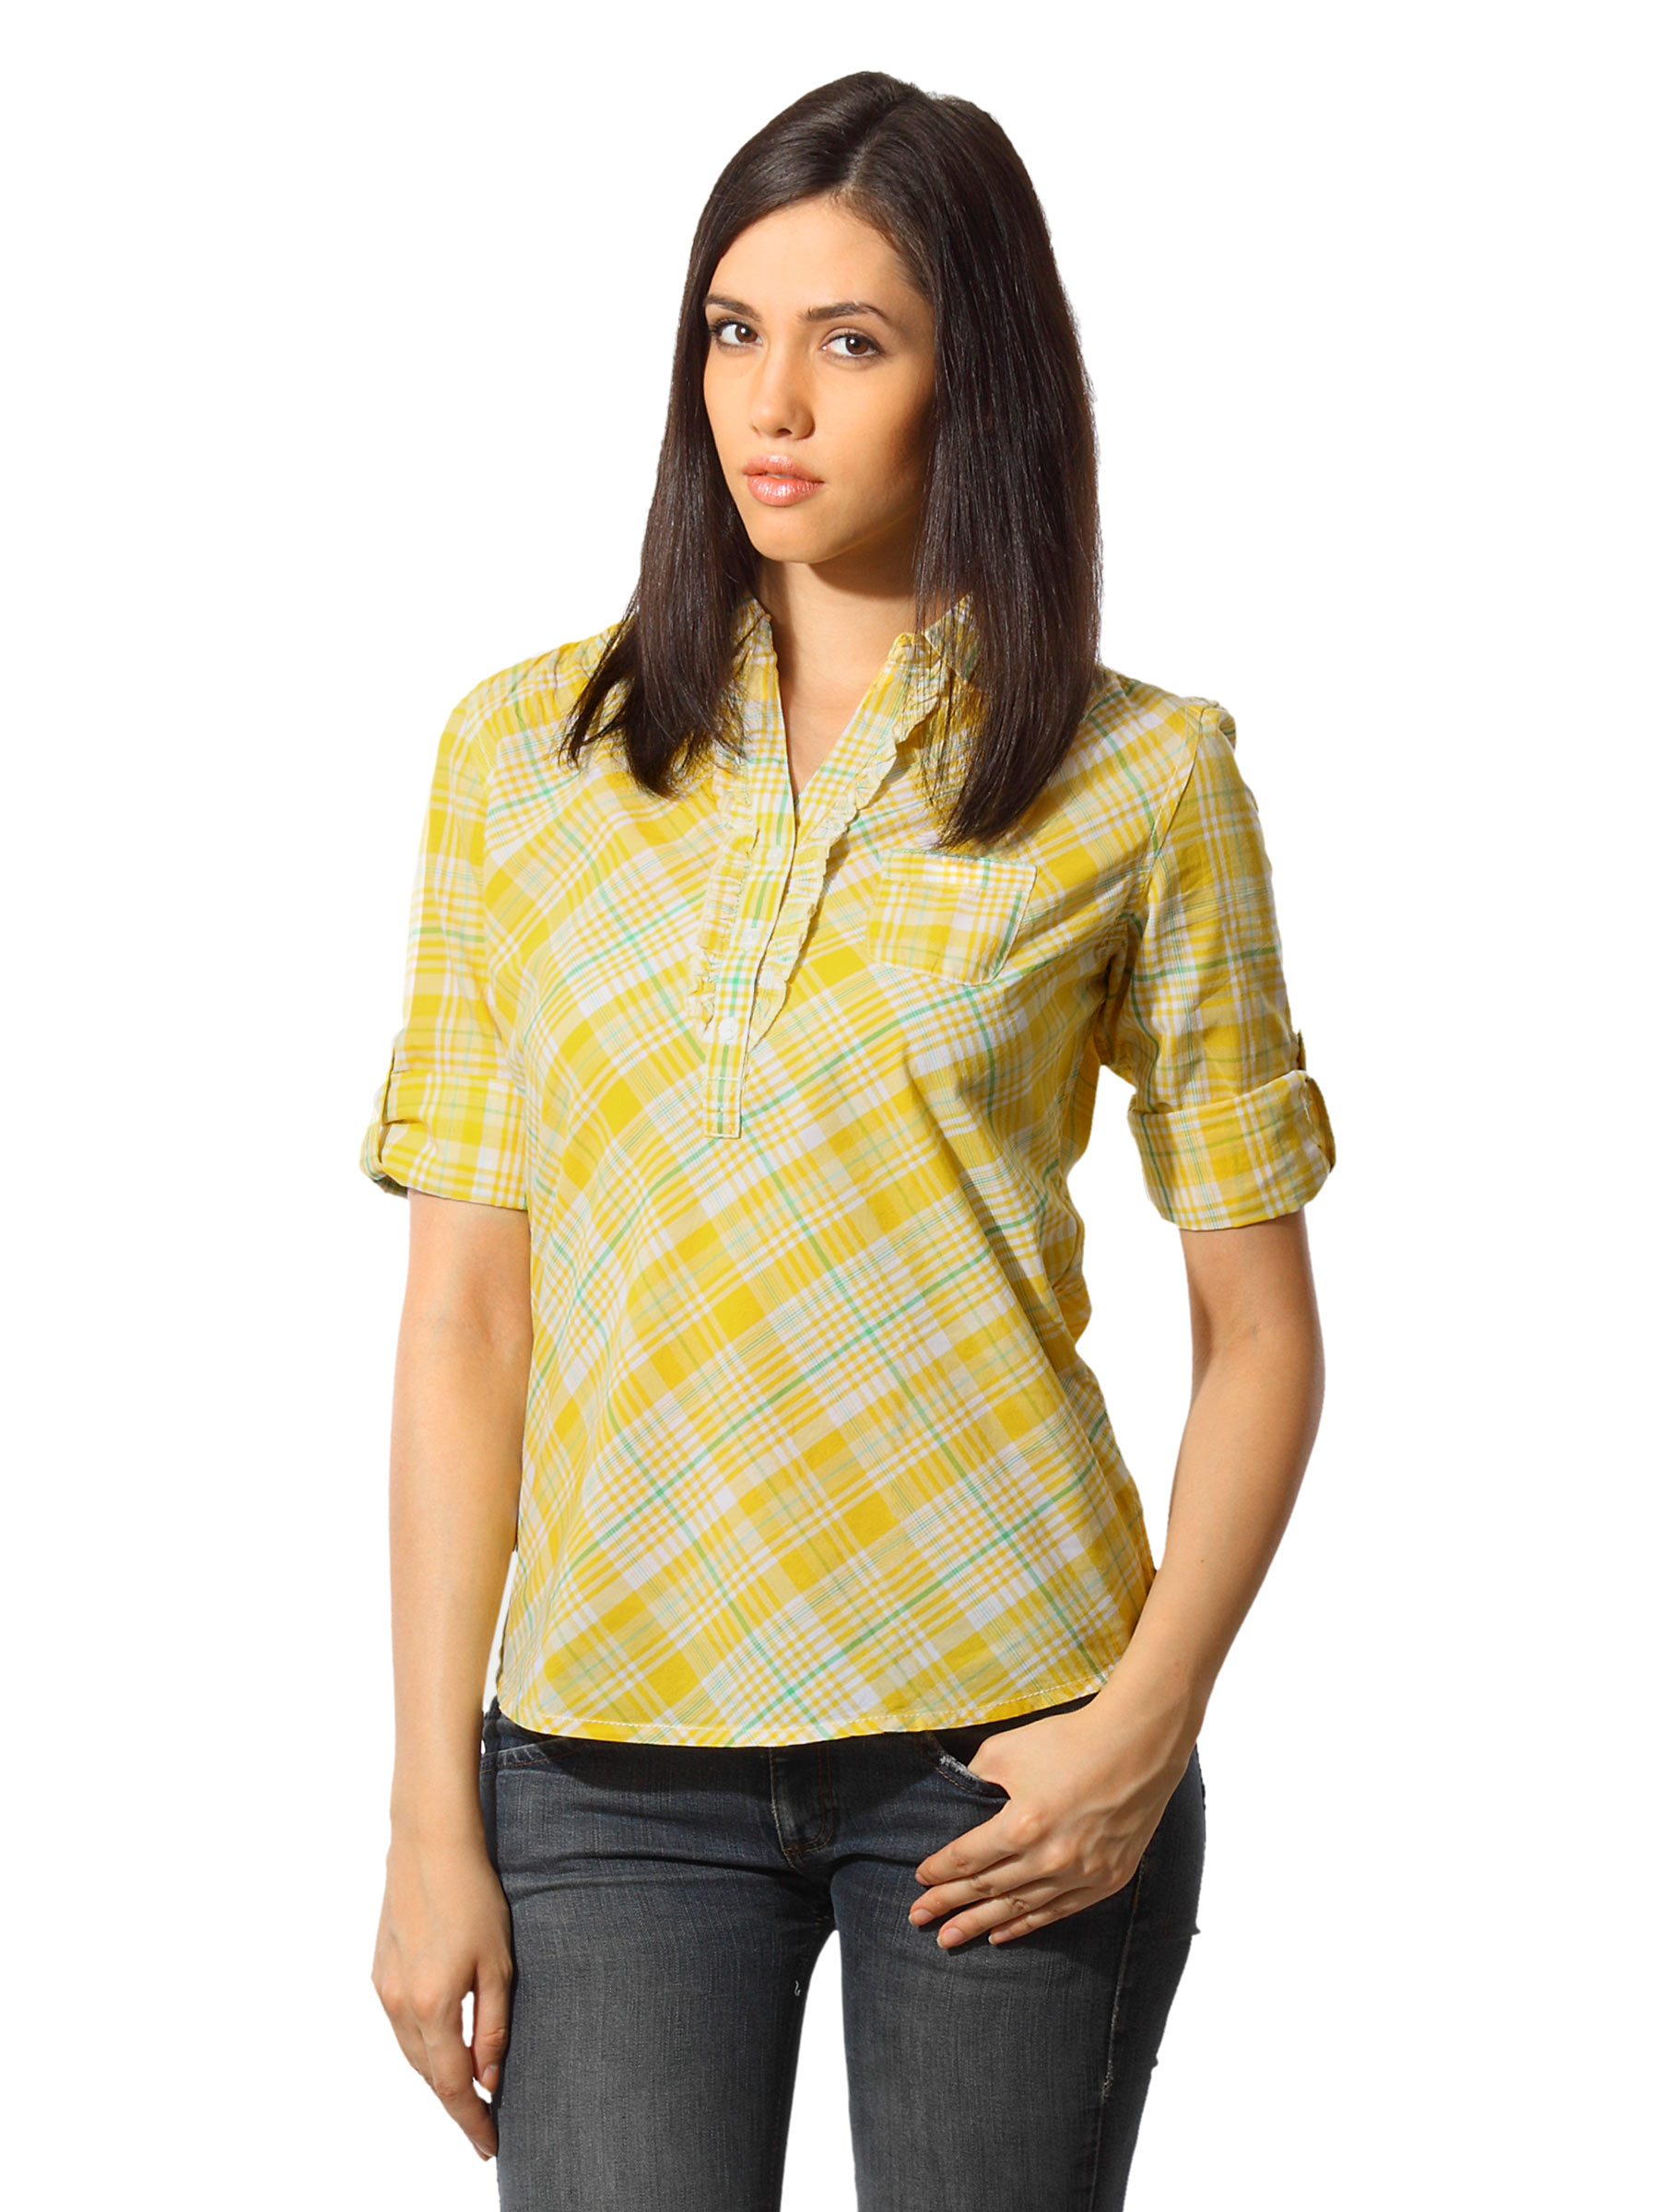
Wrangler Women Suzan Yellow Top
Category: Apparel / Topwear / Tops
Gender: Women
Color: Yellow
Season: Summer 2012
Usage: Casual